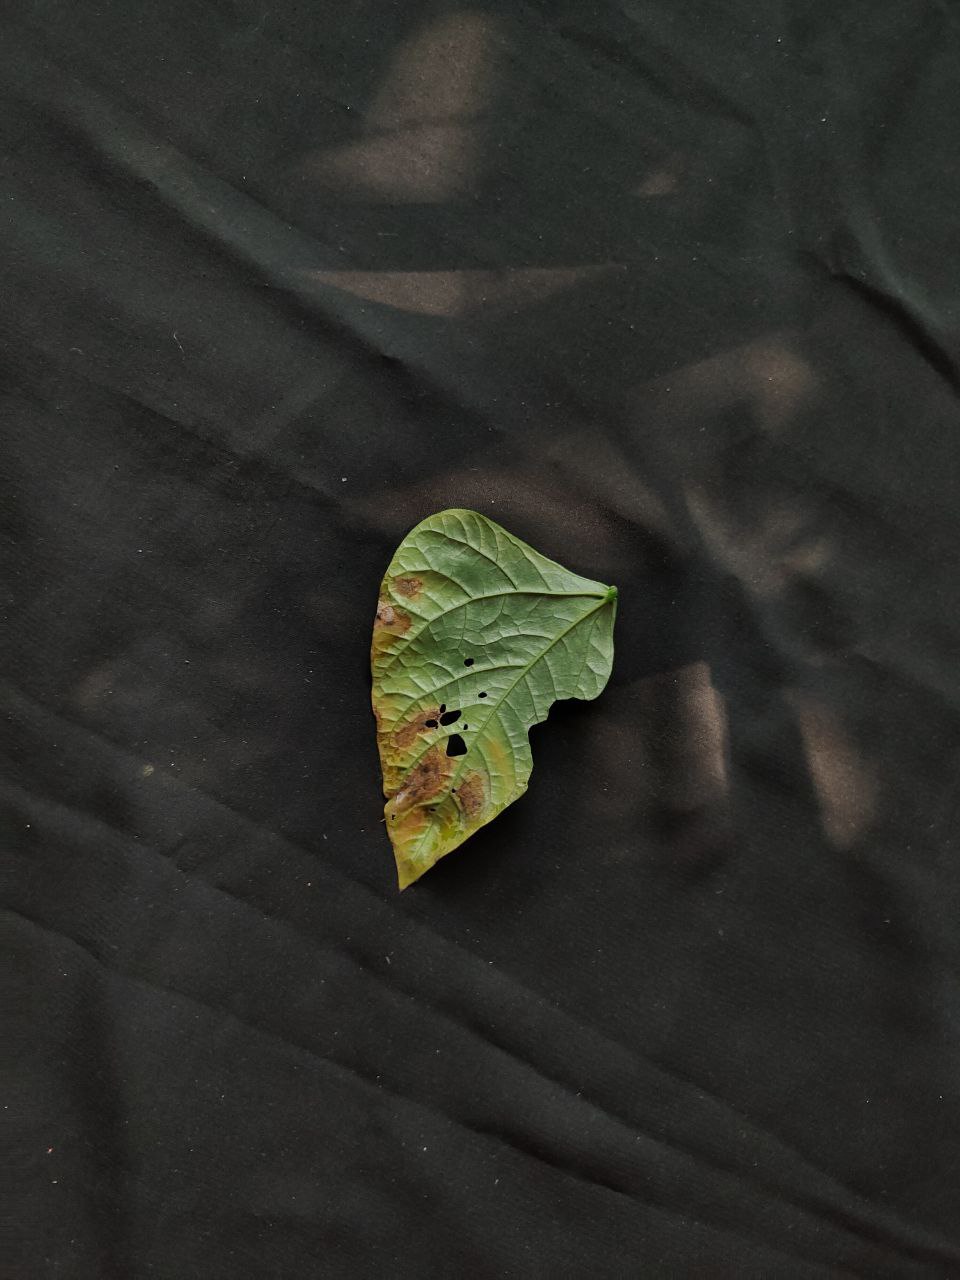
Crop: cowpea
Leaf condition: Bacterial wilt